Byaroza Monastery

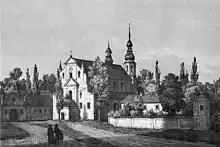
The Byaroza monastery - painting by Napaleon Orda

Byaroza monastery refers to the ruins of the former Carthusian baroque Catholic Monastery of the Holy Cross, constructed in the seventeenth century in the Polish–Lithuanian Commonwealth and today situated in Belarus.